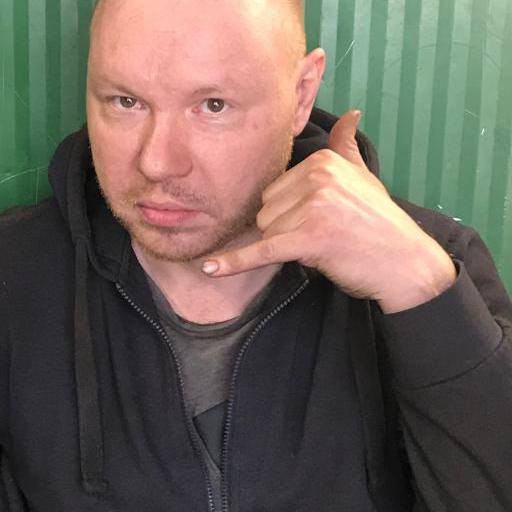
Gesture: call